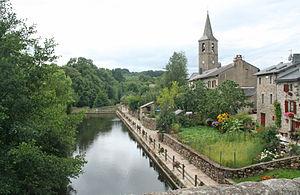
Fraisse-sur-Agout (Hérault) - l'Agout, le village, le clocher de Saint-Jean-Baptiste.
Fraisse-sur-Agout, orthographiée localement Fraïsse-sur-Agoût, est une commune française située dans le département de l'Hérault, en région Occitanie.